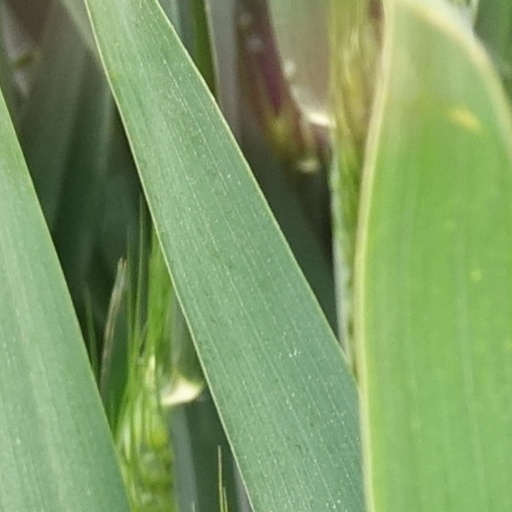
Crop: wheat